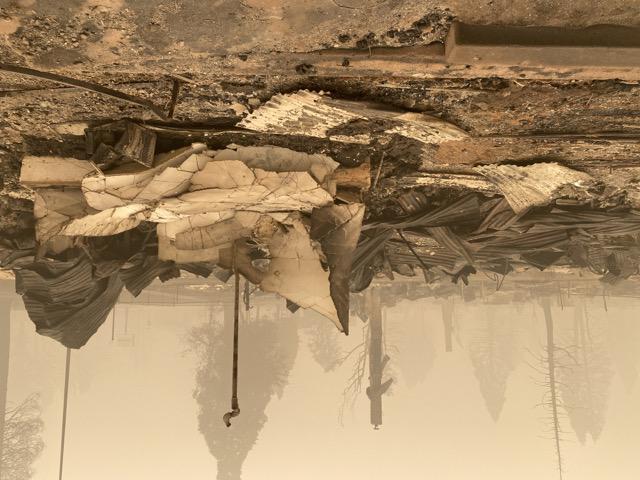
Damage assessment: destroyed